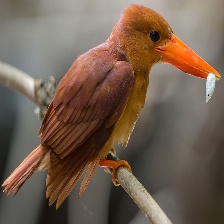
Species: RUDY KINGFISHER
Scientific name: HALCYON COROMANDA